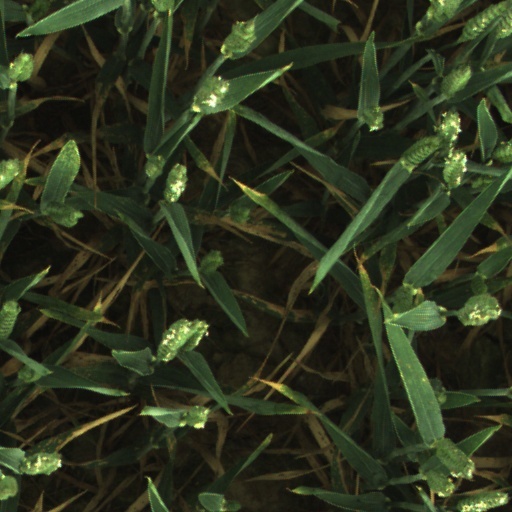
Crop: wheat